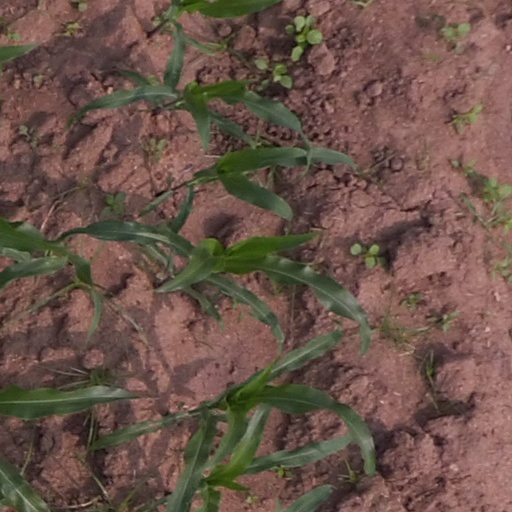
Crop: maize; corn